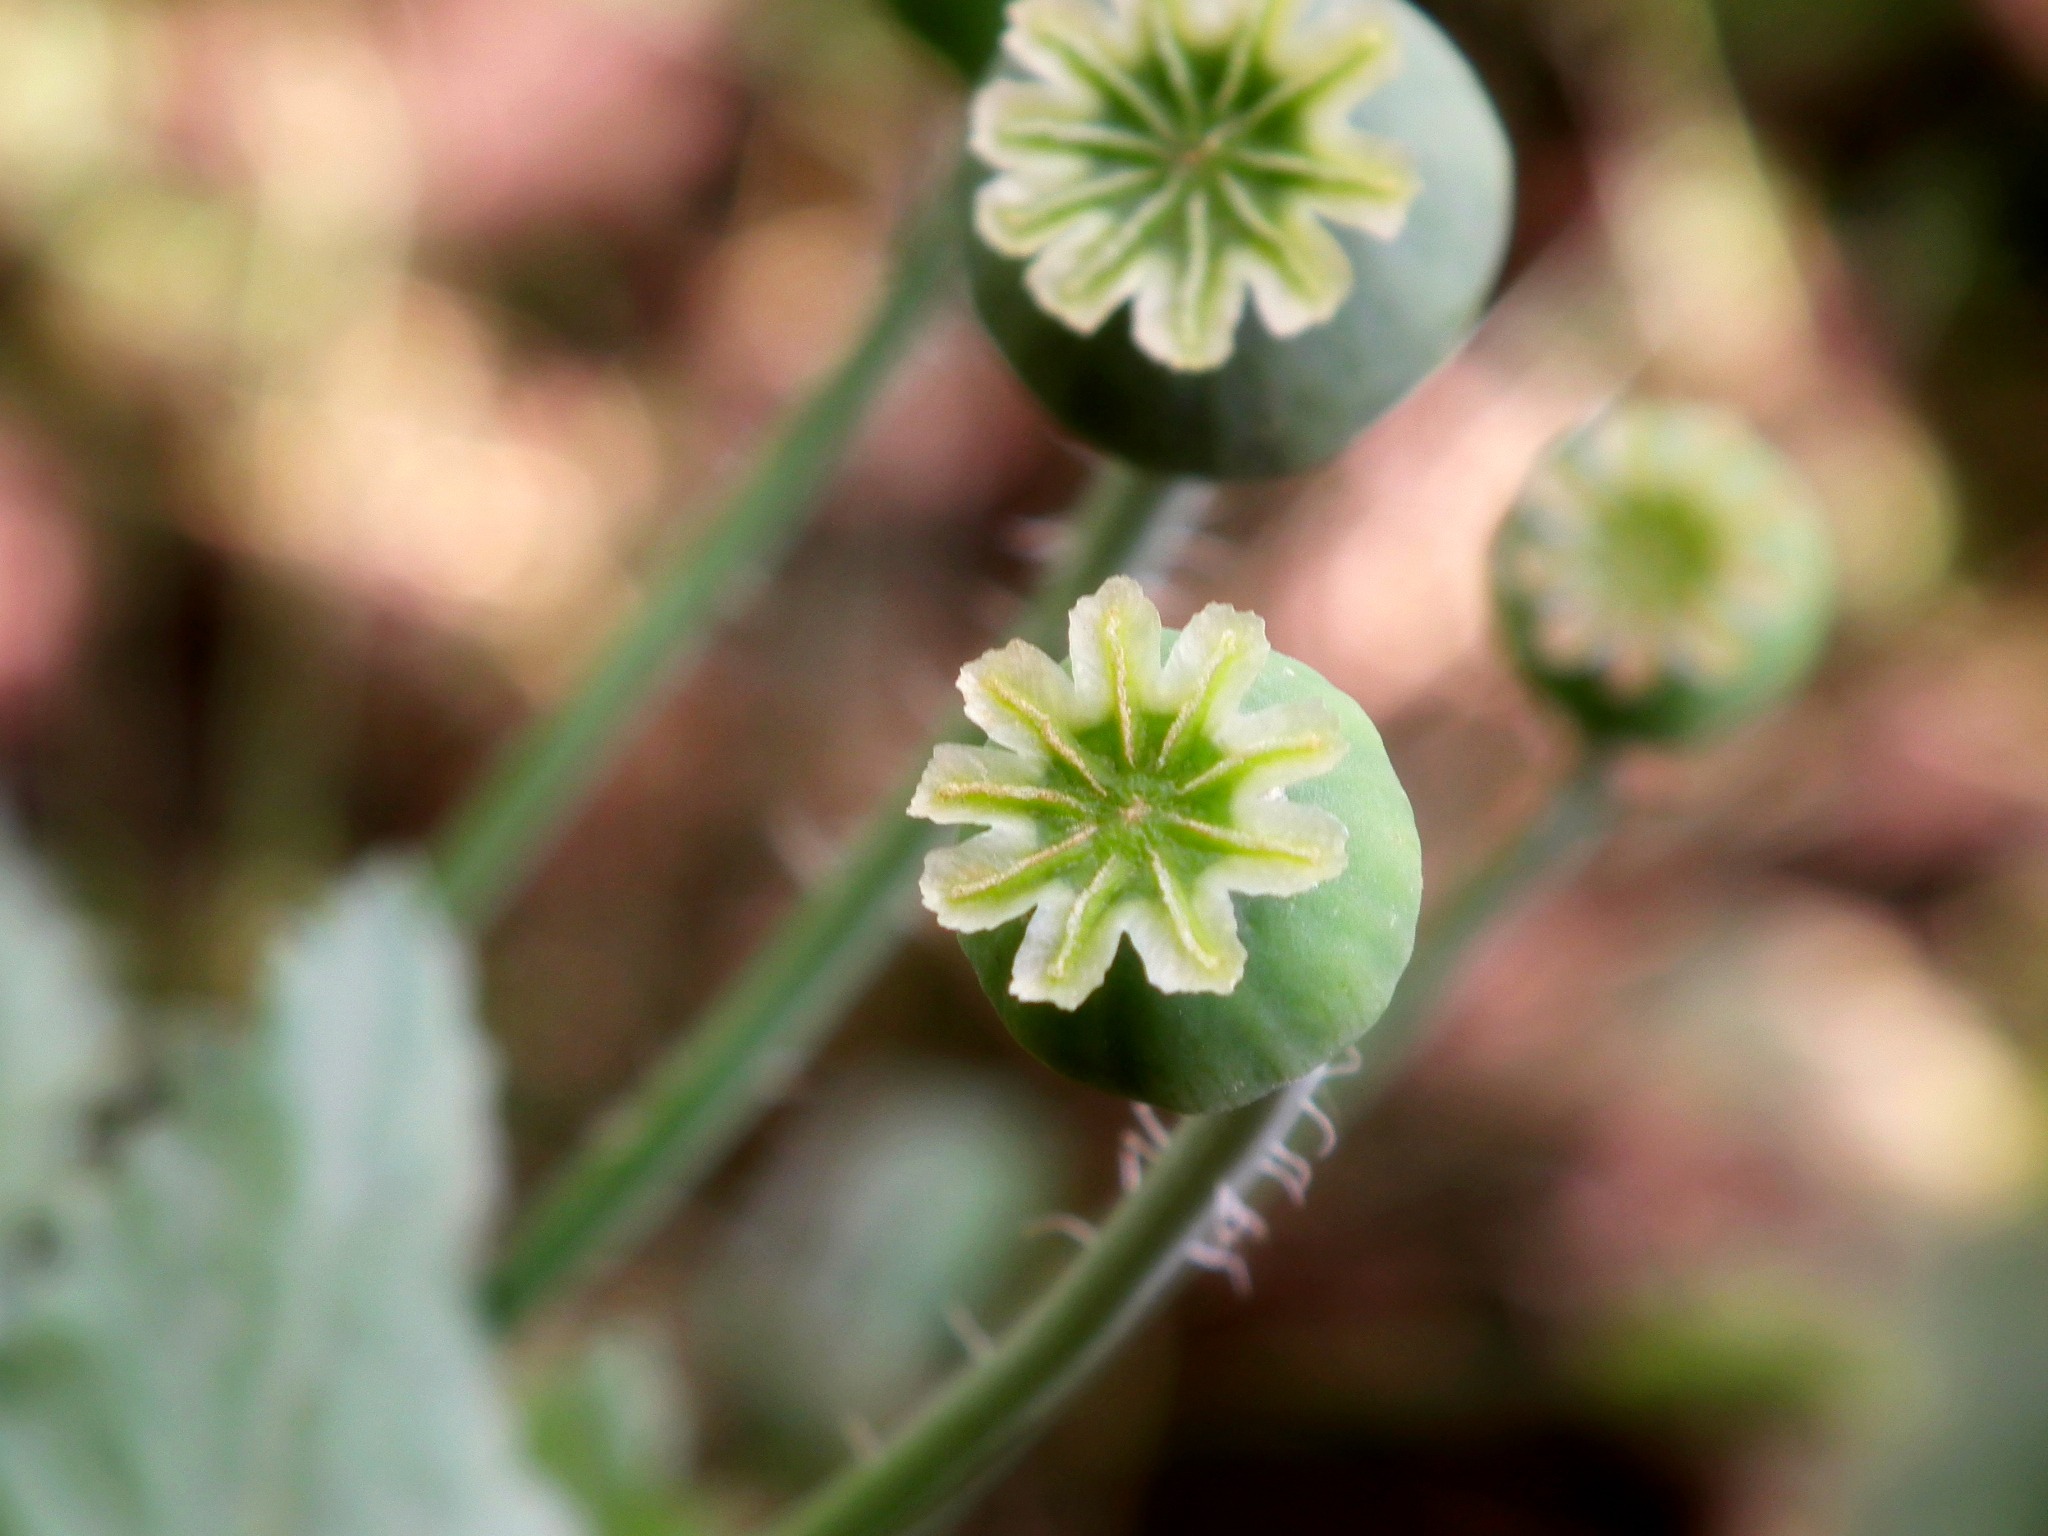
nature, plant, fruit, flower, summer, food, green, produce, macro, botany, box, flora, wildflower, flowers, leaves, lovely, bud, maki, mack, macro photography, summer flowers, flowers of the field, flowering plant, plant stem, land plant